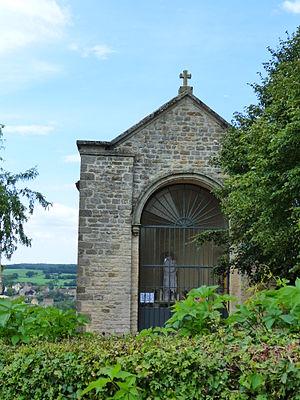
Chapelle Saint-Martin de Saint-Martin-La-Patrouille